Georgi Conus

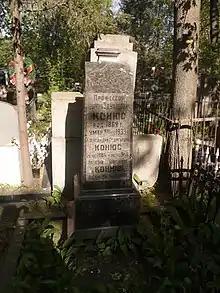

Georgi Eduardovich Conus (Russian: Георгий Эдуардович Конюс; 29 August 1933) was a Russian music theorist and composer of French descent.